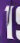
Number: 1